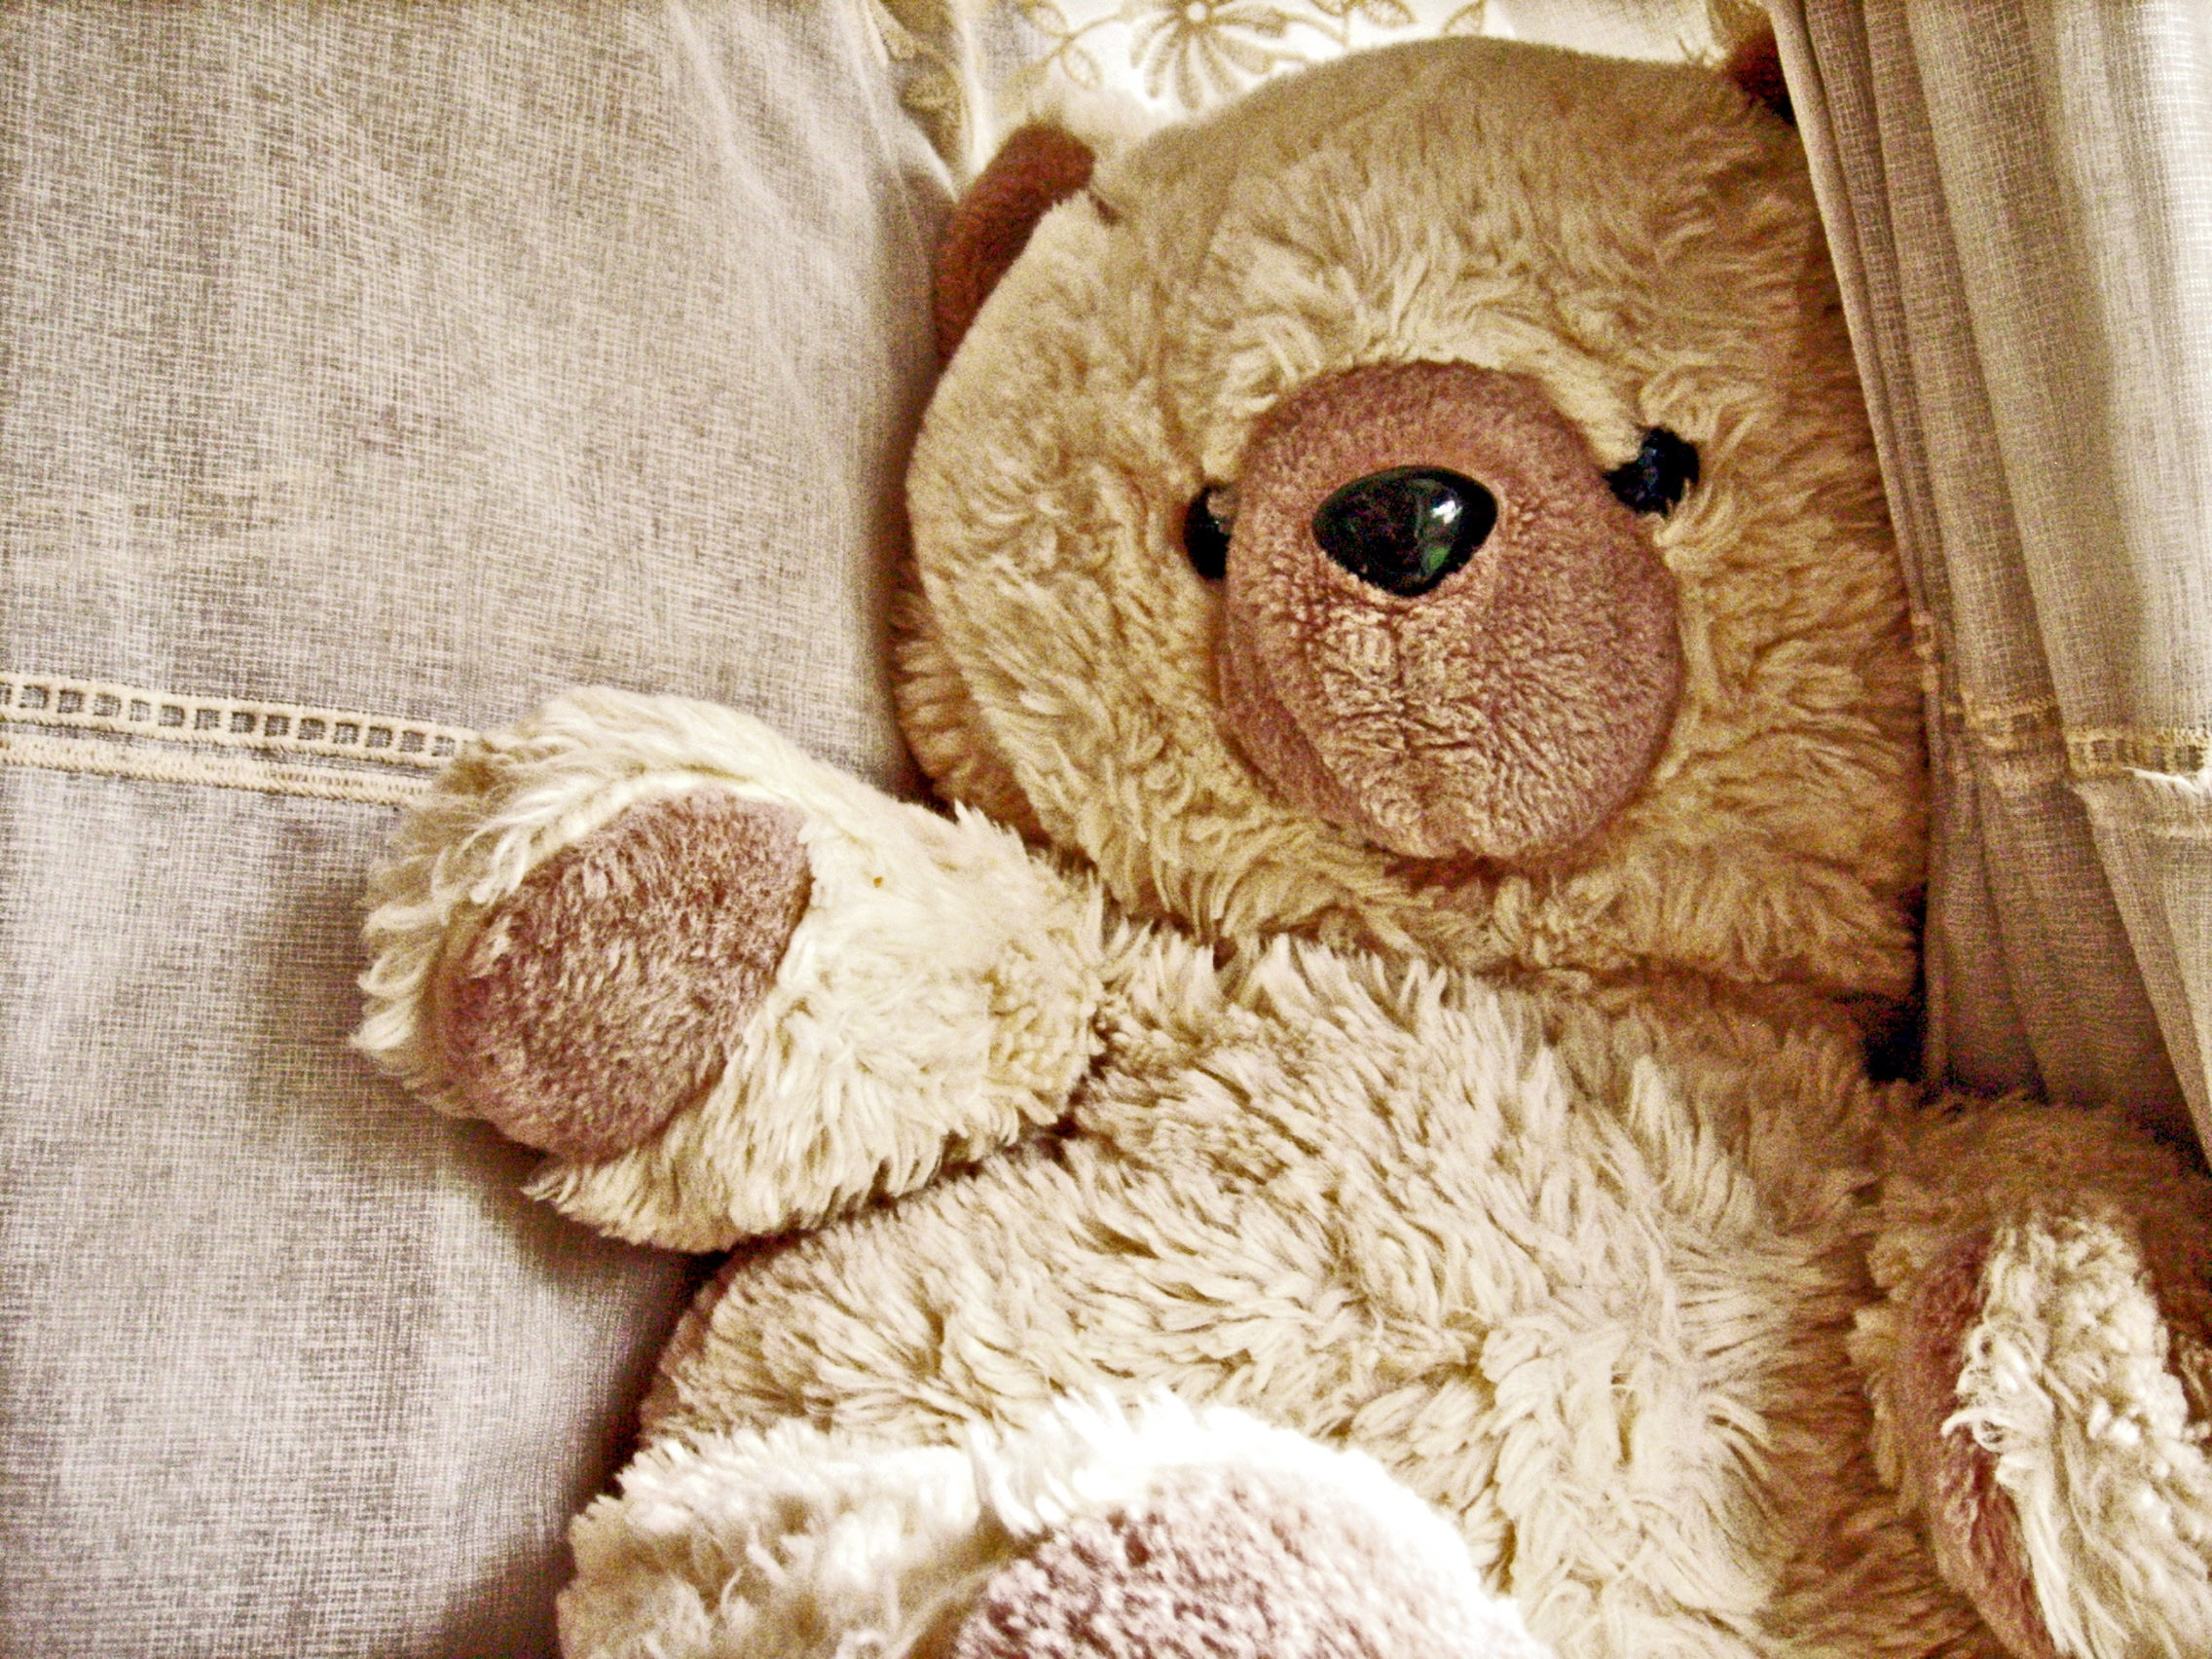
fur, toy, teddy bear, doll, snout, beige, plush, stuffed toy, winnie